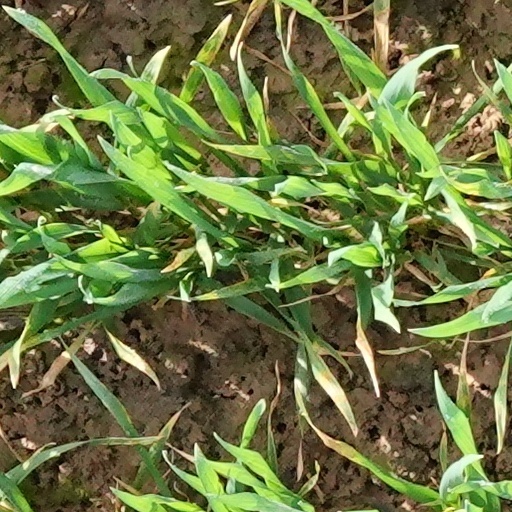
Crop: wheat